Separation of powers under the United States Constitution

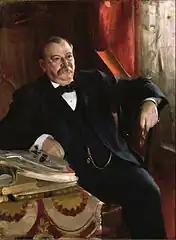
Grover Cleveland worked to restore power to the Presidency after Andrew Johnson's impeachment.

Separation of powers is a political doctrine originating in the writings of Charles de Secondat, Baron de Montesquieu in "The Spirit of the Laws", in which he argued for a constitutional government with three separate branches, each of which would have defined authority to check the powers of the others. This philosophy heavily influenced the United States Constitution, according to which the Legislative, Executive, and Judicial branches of the United States government are kept distinct in order to prevent abuse of power. The American form of separation of powers is associated with a system of checks and balances.